Albert Einstein

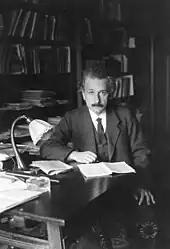
Einstein at his office, University of Berlin, 1920

In 1918, Einstein was one of the signatories of the founding proclamation of the German Democratic Party, a liberal party. Later in his life, Einstein's political view was in favor of socialism and critical of capitalism, which he detailed in his essays such as "Why Socialism?". His opinions on the Bolsheviks also changed with time. In 1925, he criticized them for not having a "well-regulated system of government" and called their rule a "regime of terror and a tragedy in human history". He later adopted a more moderated view, criticizing their methods but praising them, which is shown by his 1929 remark on Vladimir Lenin: